Namo Narain Meena

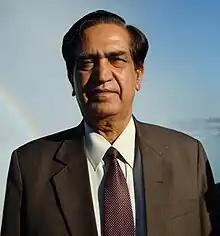

Namo Narain Meena (born 24 December 1943) is an Indian politician and retired IPS officer who is a member of Indian National Congress from the state of Rajasthan. He was a member of the 14th Lok Sabha representing the Sawai Madhopur constituency and of the 15th Lok Sabha representing the Tonk-Sawai Madhopur constituency. He served as the Minister of State in the Minister of Environment and Forests in the UPA-I government between 2004 and 2009 and as the Minister of State in the Department of Expenditure, Banking and Insurance of the Ministry of Finance in the UPA-II government between 2009 and 2014.